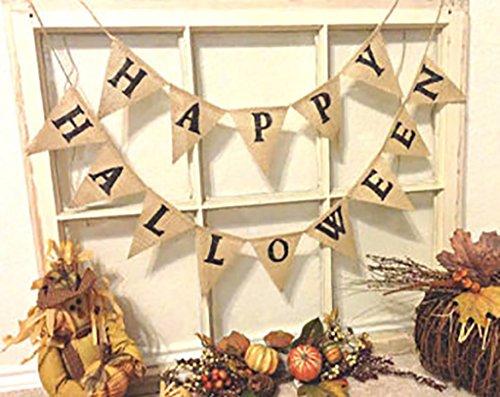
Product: Modern Happy Halloween Burlap Banner
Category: Home & Kitchen | Event & Party Supplies | Decorations | Banners & Garlands
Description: Burlap flag banner connected by rope and spells out "Happy Halloween" in bold black letters.
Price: $7.04
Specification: ProductDimensions:13x9.5x2.5inches|ItemWeight:8ounces|ShippingWeight:8ounces(Viewshippingratesandpolicies)|DomesticShipping:ItemcanbeshippedwithinU.S.|InternationalShipping:ThisitemcanbeshippedtoselectcountriesoutsideoftheU.S.LearnMore|ASIN:B01FOE4YN0|Itemmodelnumber:210447|Manufacturerrecommendedage:4-12years